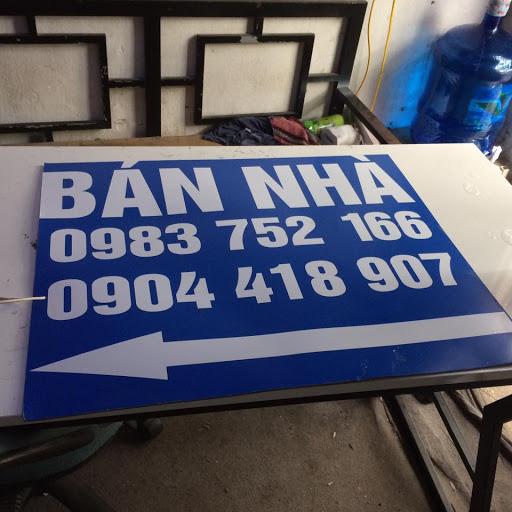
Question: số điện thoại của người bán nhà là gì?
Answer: là 0983752166 hoặc 0904418907